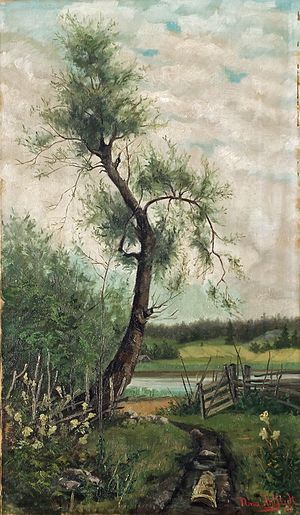
Önningebykolonien / Værker fra kunstnerkolonien
Önningebykolonien var en kunstnerkoloni som var aktiv i Önningeby i Jomala på Åland mellem 1886 og 1914. Kolonien kan beskrives som et svensk-finsk svar på kunstnerkolonien i Skagen i Danmark.